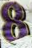
Number: 8